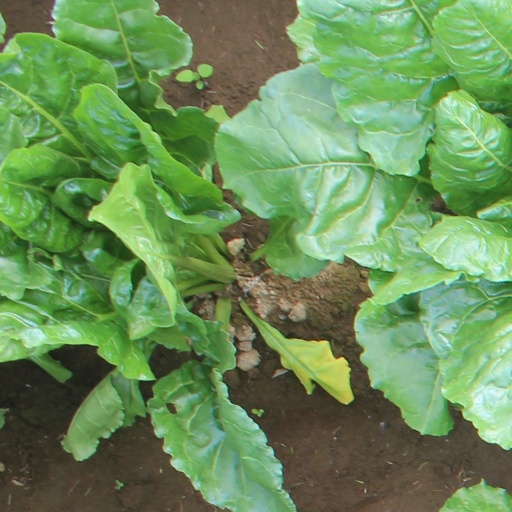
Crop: sugar beet